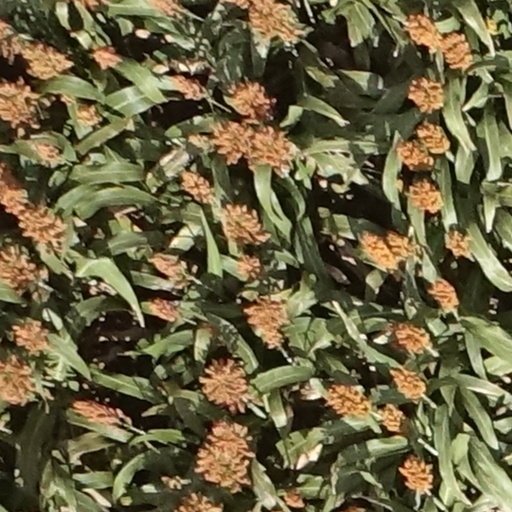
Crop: sorghum